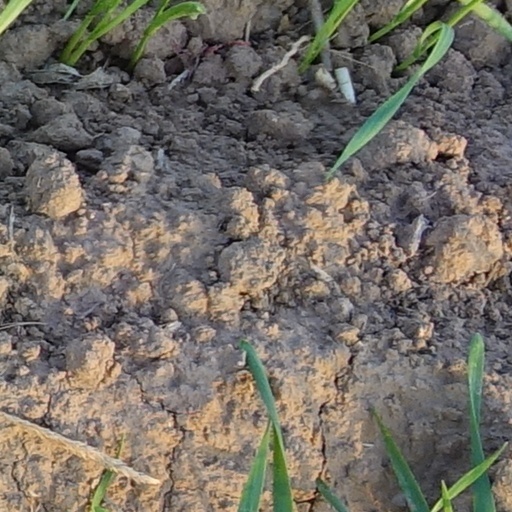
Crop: wheat